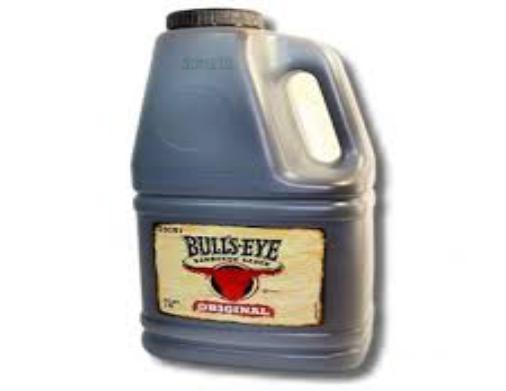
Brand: Bulls-Eye Barbecue
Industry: Food